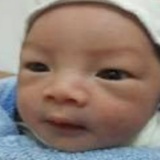
diễn viên Bảo Suzu